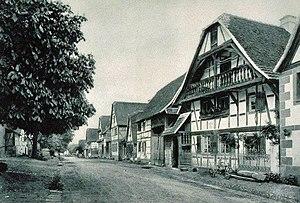
Issenhausen. Société du Musée Alsacien (Strasbourg). Bibliothèque nationale et universitaire de Strasbourg
Issenhausen est une commune française de la plaine d'Alsace située à 29,2 km au nord-ouest de Strasbourg dans le département du Bas-Rhin, en région Grand Est.